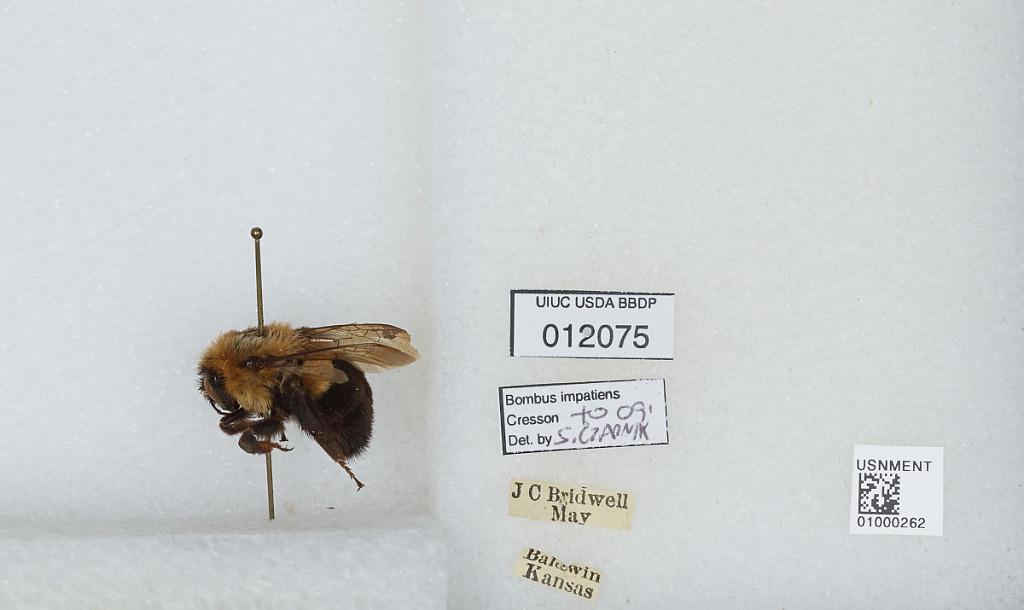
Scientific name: Bombus (Pyrobombus) impatiens Cresson
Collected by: J. Bridwell
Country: United States
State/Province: Kansas
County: Douglas
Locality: Baldwin
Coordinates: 38.7775, -95.1875
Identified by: Czarnik, S.